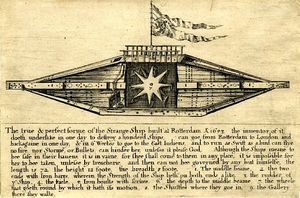
L'histoire des sous-marins commence par la prise de conscience de l'intérêt de la navigation sous-marine, que ce soit pour des questions de discrétion ou comme défi technique, avant même l'avènement de bateaux destinés à naviguer sous l'eau.